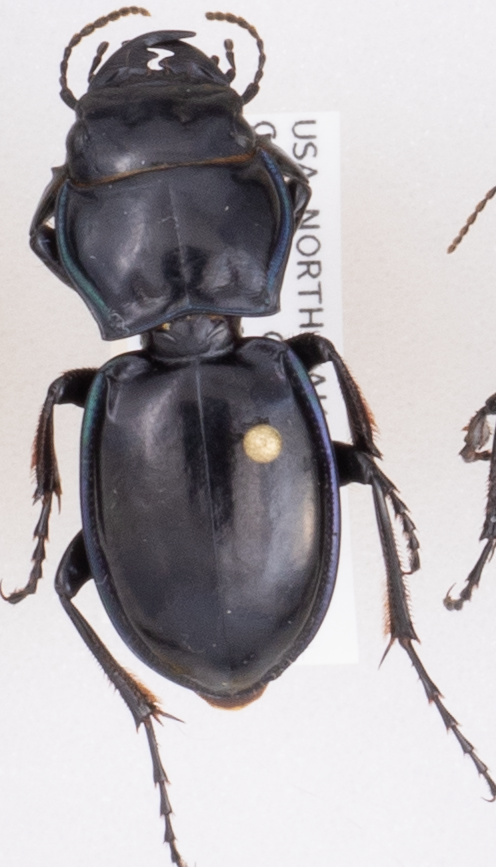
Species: Pasimachus elongatus
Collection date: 2020-07-07
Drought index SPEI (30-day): -0.338
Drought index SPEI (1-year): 0.582
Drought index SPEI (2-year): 1.25